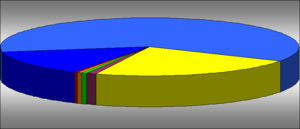
Le catholicisme est la principale religion en Espagne puisqu'environ 70 % de la population s'en réclame. La présence des autres religions représente moins de 3 % de la population. Enfin, 25 % de la population s'affirme athée ou sans religion.